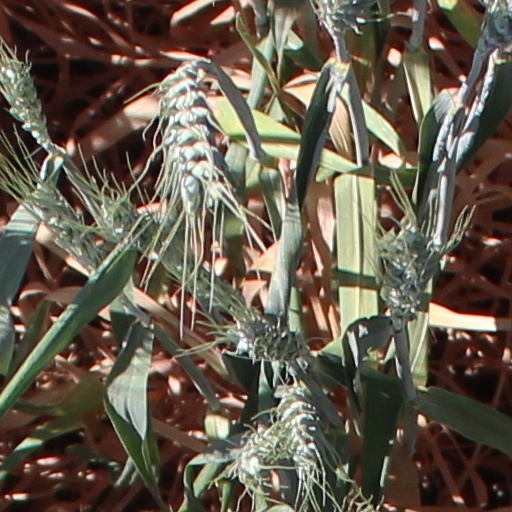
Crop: wheat